Right whale

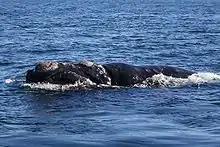
Southern right whale in the breeding grounds at Peninsula Valdés, Patagonia

In 2000, two studies of DNA samples from each of the whale populations concluded the northern and southern populations of right whale should be considered separate species. What some scientists found more surprising was the discovery that the North Pacific and North Atlantic populations are also distinct, and that the North Pacific species is more closely related to the southern right whale than to the North Atlantic right whale.